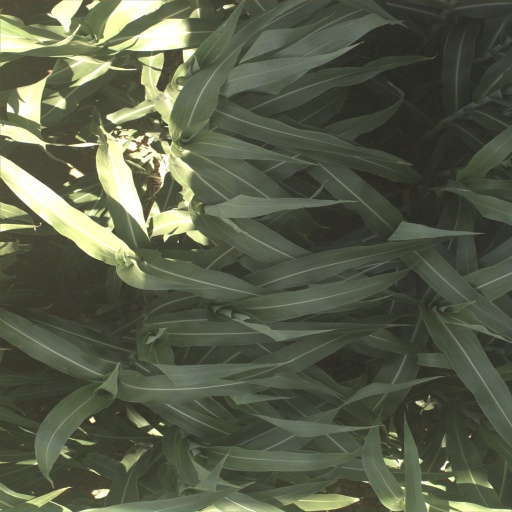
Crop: sorghum